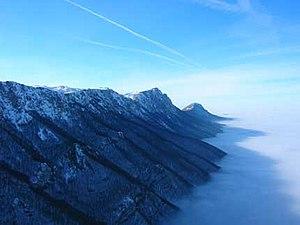
La Suva planina, en serbe cyrillique Сува планина, « la montagne sèche », est une chaîne de montagnes située au sud-est de la Serbie. Elle s'étend du nord-ouest au sud-est depuis la station thermale de Niška Banja jusqu'à Bela Palanka, puis en direction de Babušnica. Le point culminant de la chaîne est le mont Trem qui s'élève à 1 810 m. Par sa hauteur le mont Sokolov kamen, le « rocher du faucon », qui culmine à 1 523 m, est le second sommet du massif. Le mont Sokolov kamen est également le point culminant de la Ville de Niš.